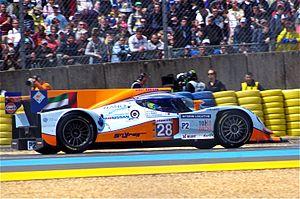
Ludovic Badey, né le 23 avril 1980 à Lyon en France, est le Directeur Général de la société Framateq et un pilote automobile français.
La Lola B12/80 est une voiture de course prototype de catégorie LMP2 construite par le constructeur britannique Lola Cars International et dont les principaux utilisateurs furent l'équipe Gulf Racing Middle East associée avec Nissan et Lotus LMP associée à Judd.